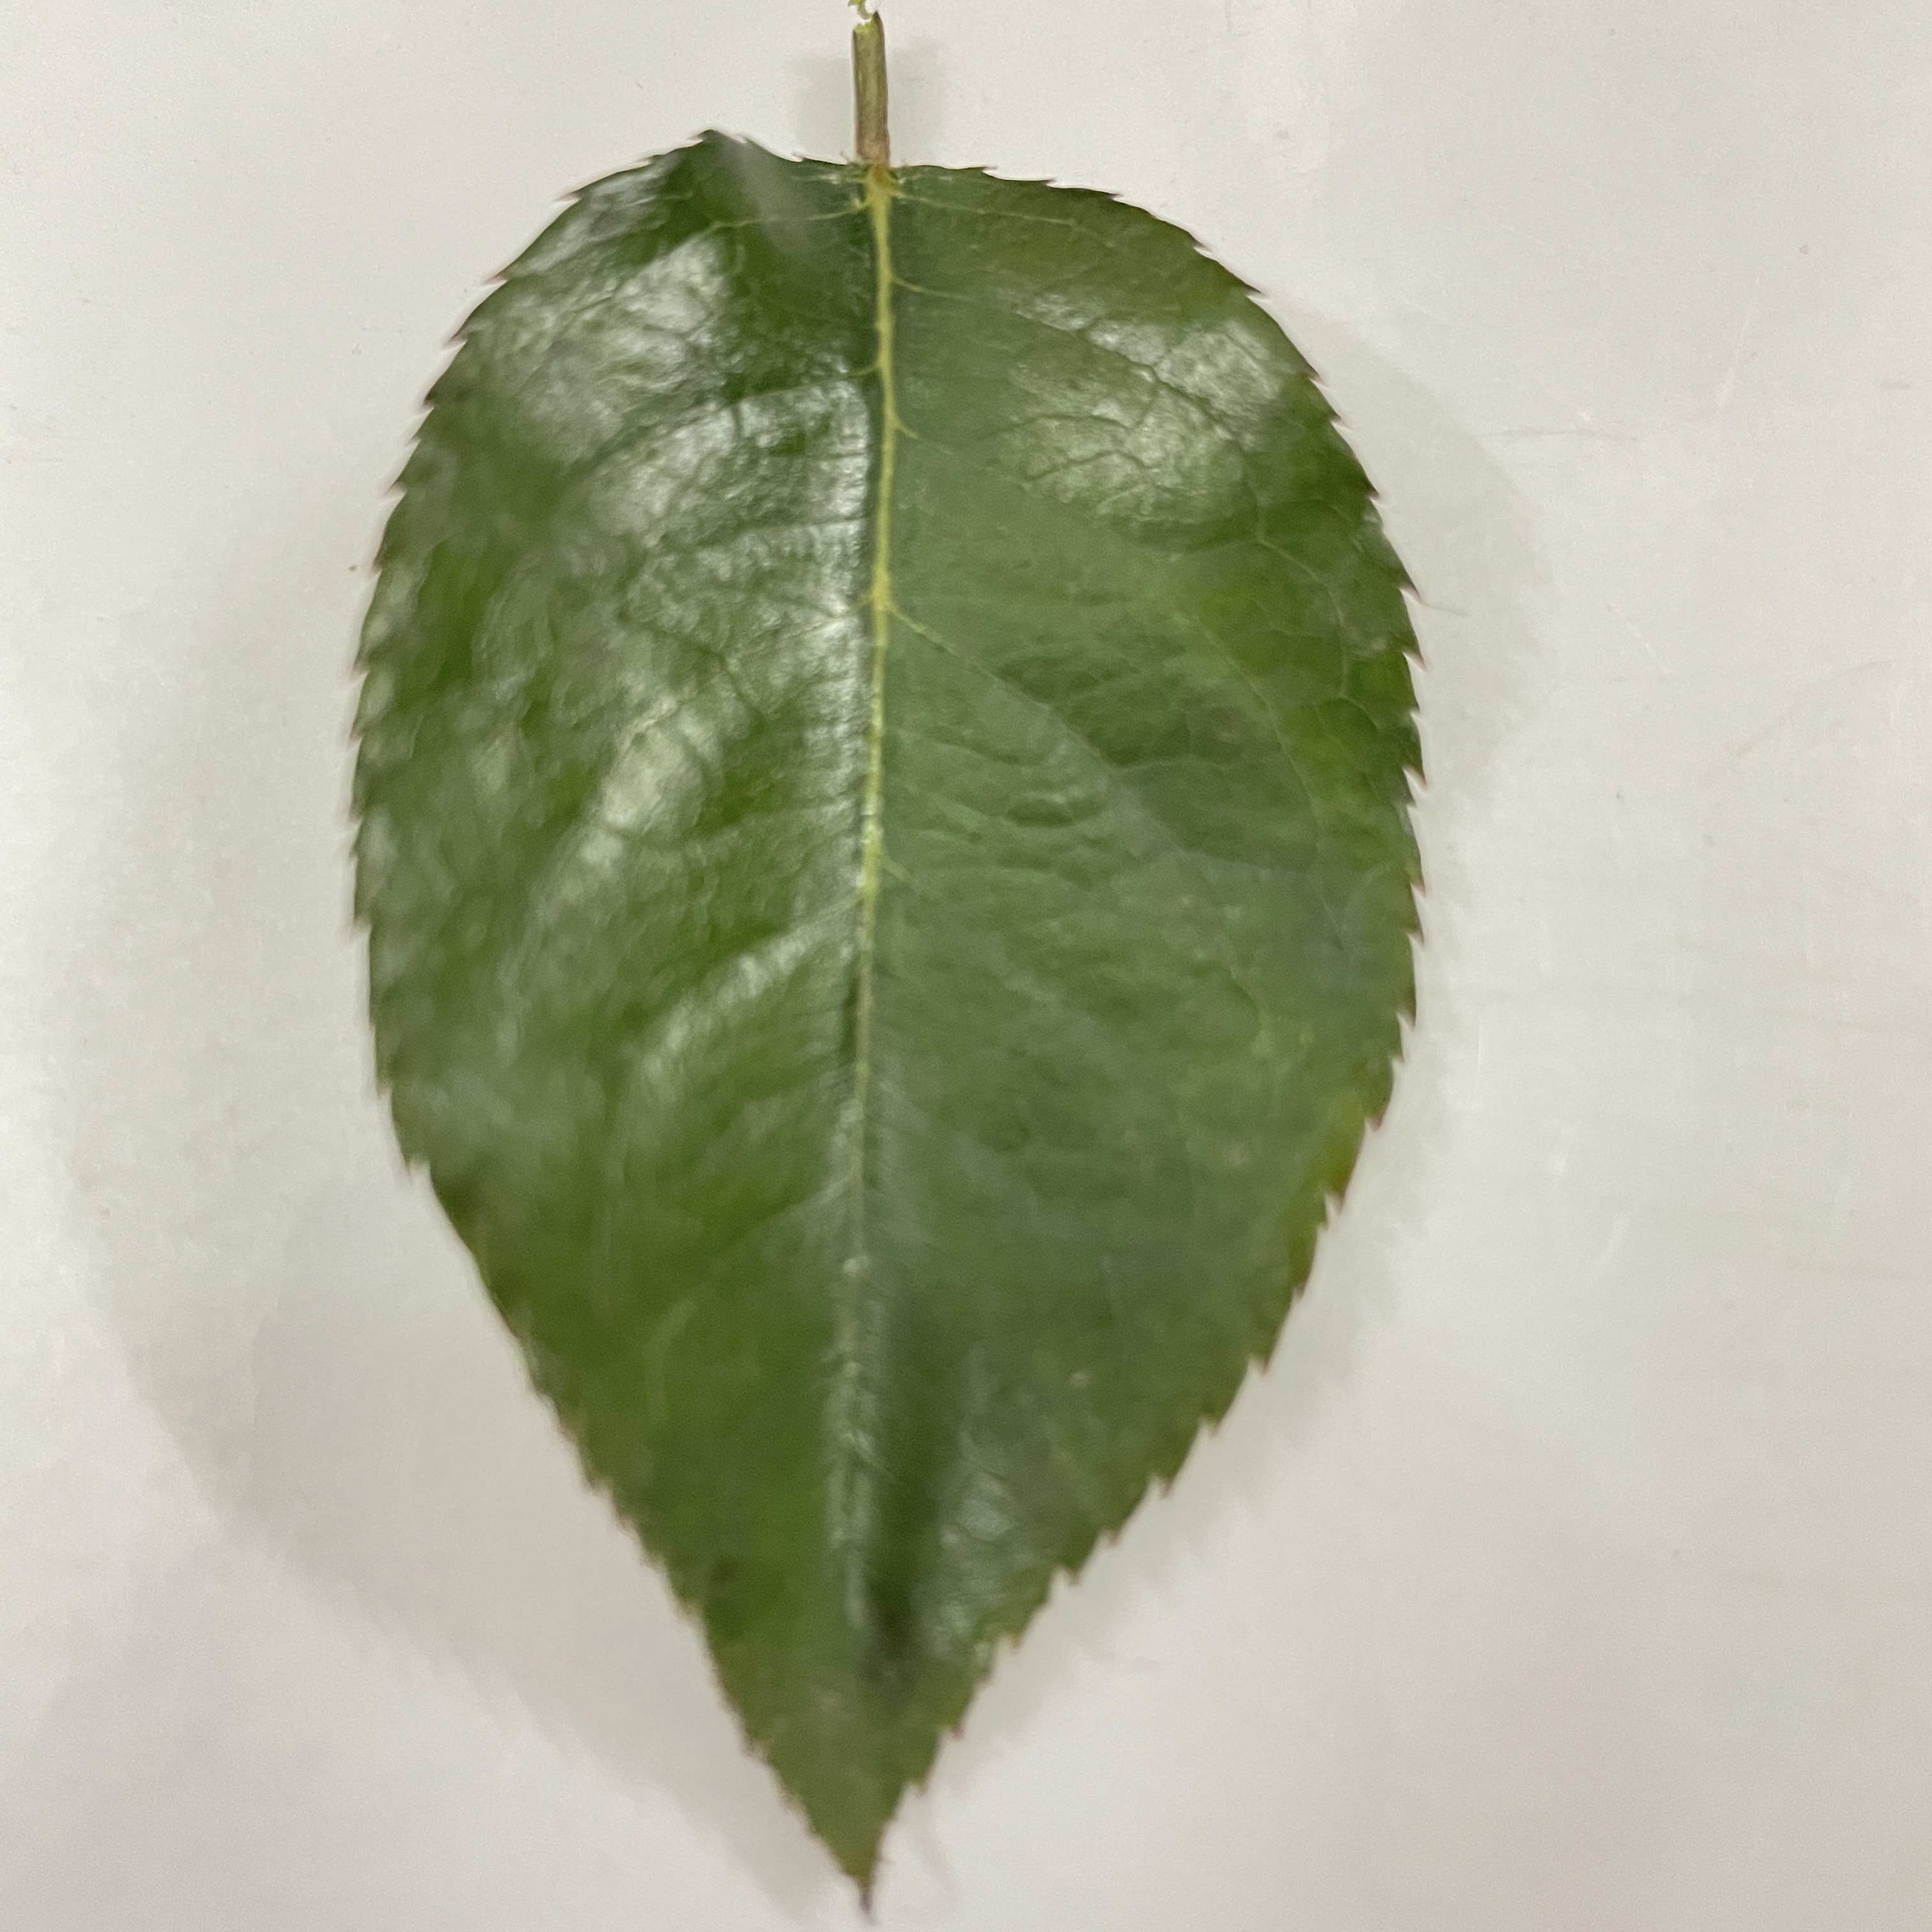
Label: Healthy Leaf